Zeiten ändern dich

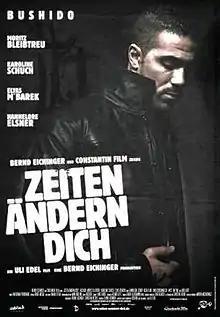

Zeiten ändern dich (English title Time You Change) is a German biographical film directed by Uli Edel and starring rapper Bushido, as well as Elyas M'Barek and Moritz Bleibtreu. The film is based on Bushido's 2008 autobiography. The film premiered in Berlin on 3 February 2010.